Nicolas Krick

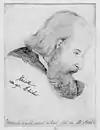
Fr. Krick, drawing, 2nd half 19th century.

Nicolas Michel Krick (born March 1, 1819, in Lixheim, Meurthe, died September 1, 1854) was a priest from Lorraine who became a missionary with the Paris Foreign Missions Society in 1848. He was murdered with Augustin Bourry while attempting to reach Tibet.